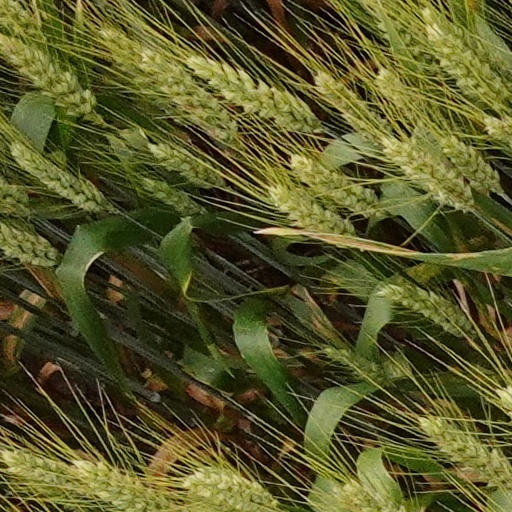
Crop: wheat